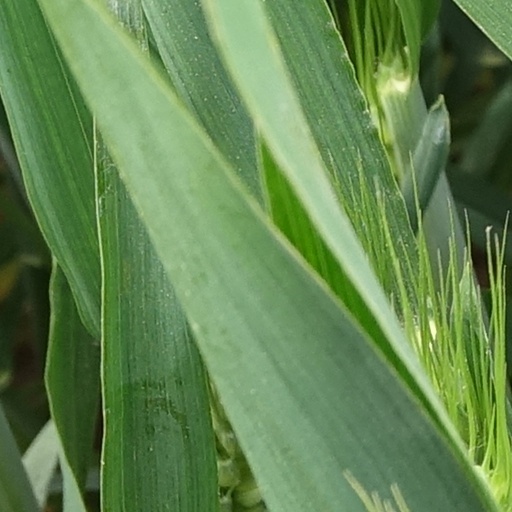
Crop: wheat